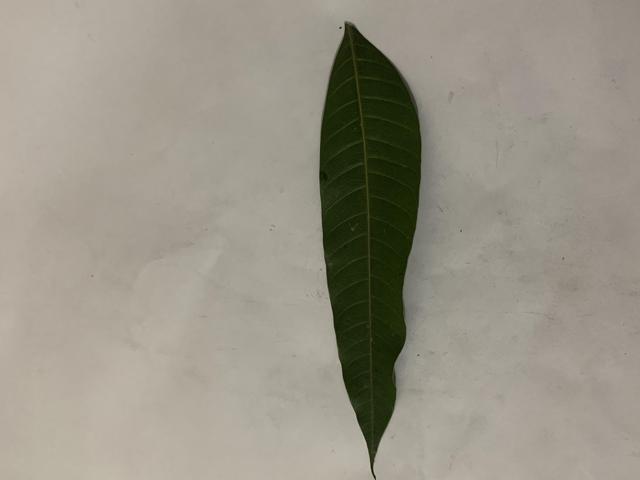
Mango leaf variety: Banana